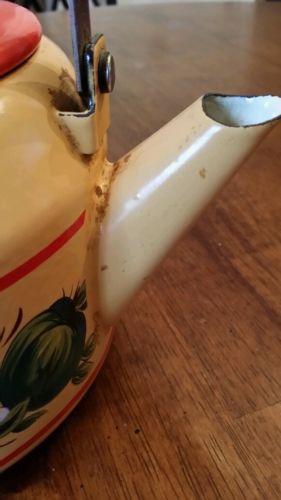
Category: kettle